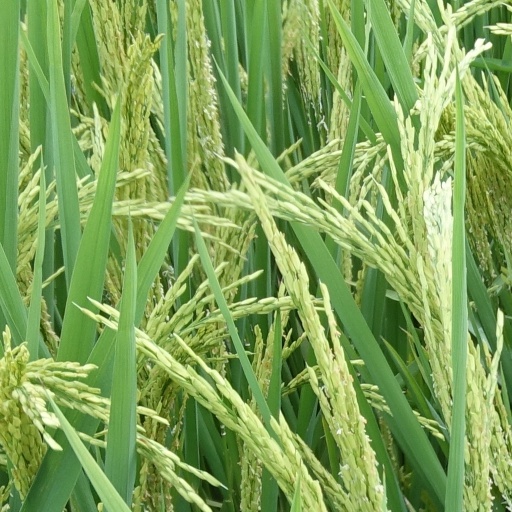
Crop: rice